Mary Stafford Anthony

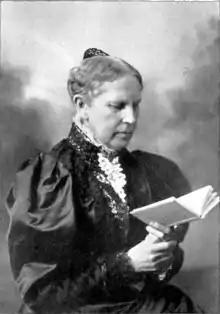
Portrait of Mary S. Anthony appearing in "The Life and Work of Susan B. Anthony"

Mary Stafford Anthony (April 2, 1827 – February 5, 1907) was an American suffragist during the women's rights movement of the 19th century. Anthony was employed as a school teacher in Western New York, and was eventually promoted to the position of principal within the Rochester City School District, where she was the first woman known to receive equal pay with men in the same job.